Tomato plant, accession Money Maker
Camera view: horizontal (90 deg, fisheye); turntable rotation: 120 degrees
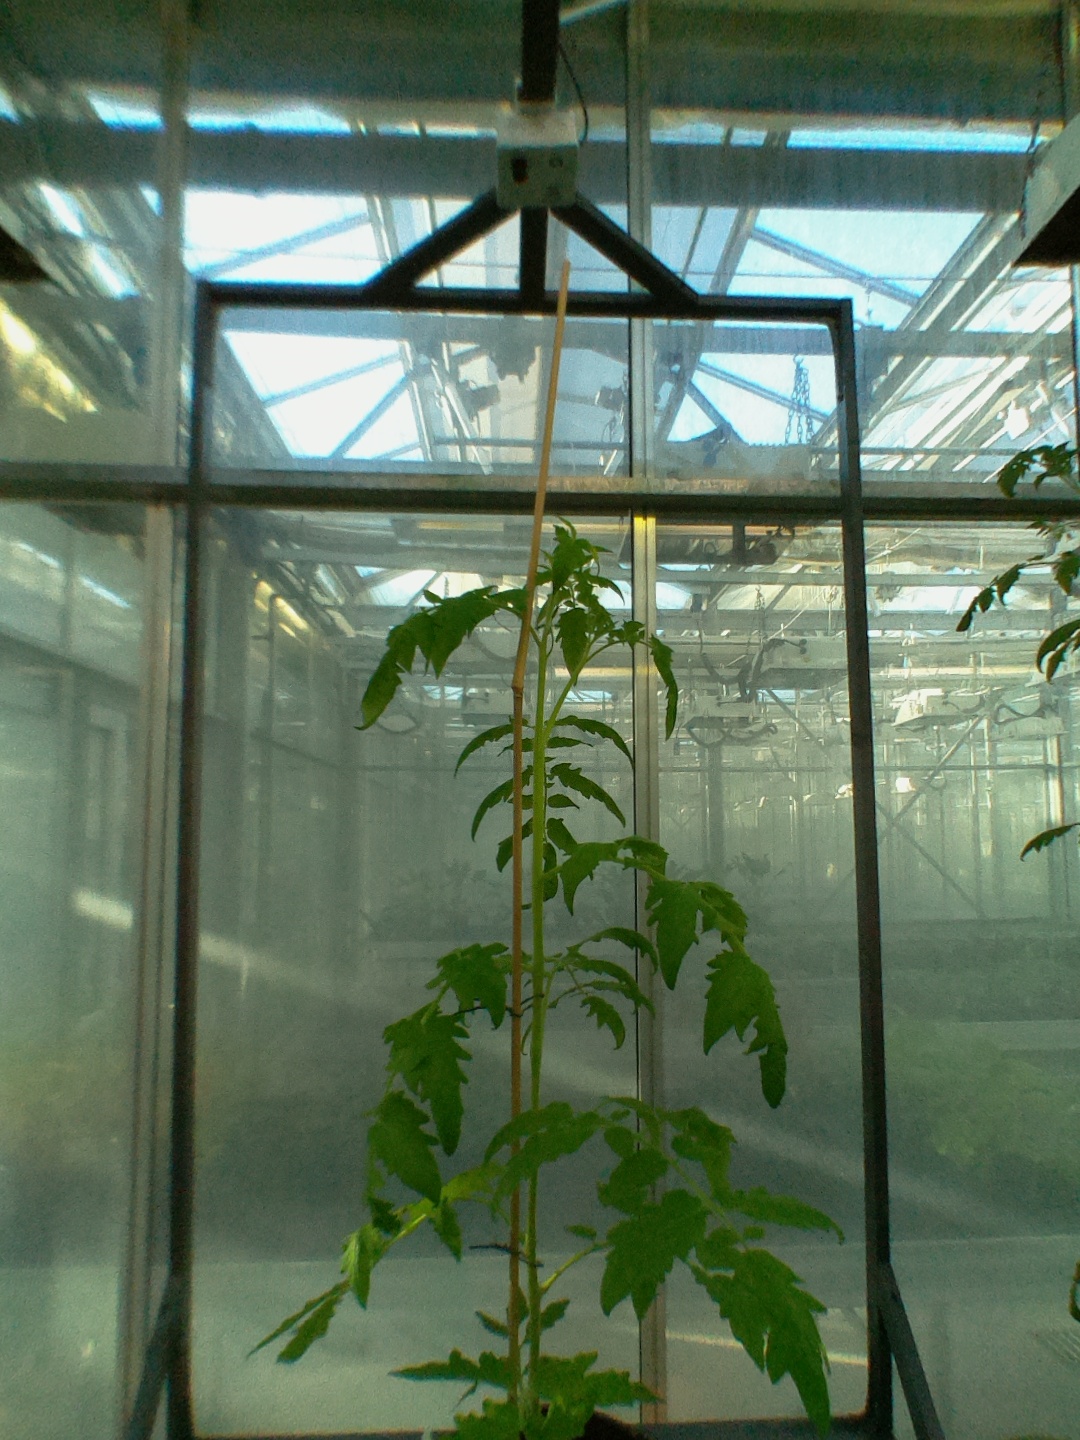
BBCH growth stage 22: 20%-30% Side shoots formed